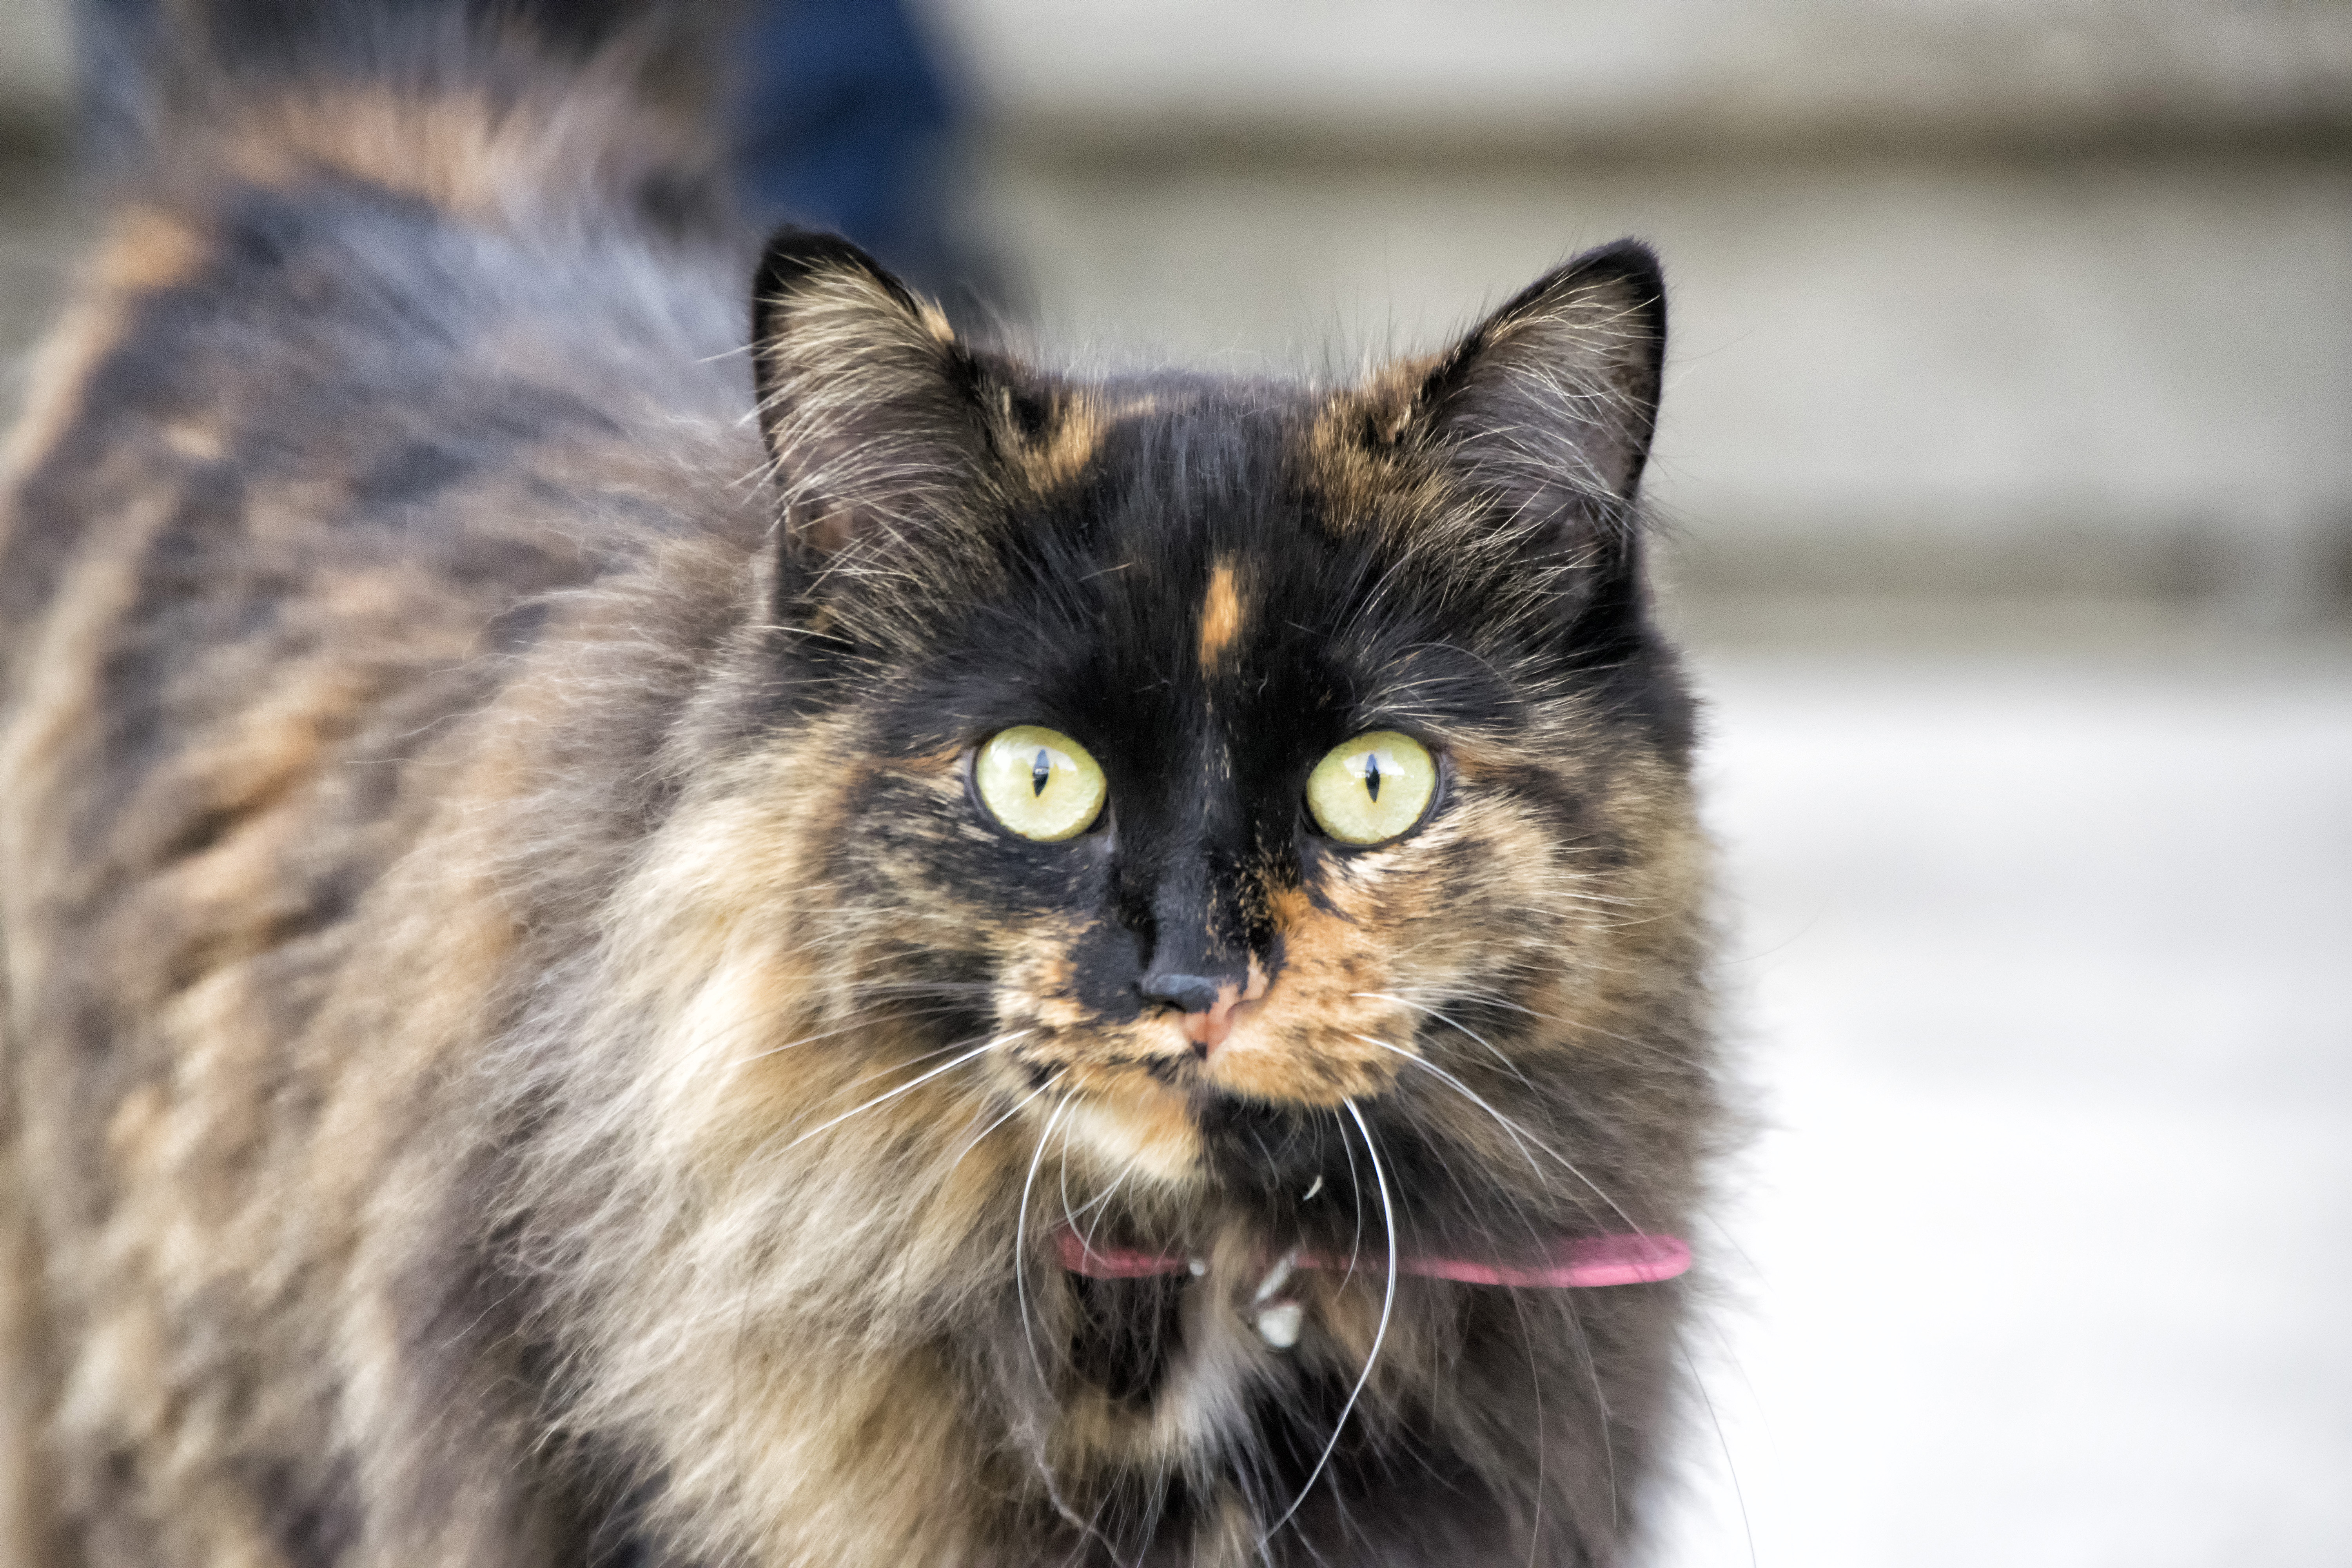
cat, mammal, fauna, close up, whiskers, canada, vertebrate, chat, quebec, sherbrooke, maine coon, norwegian forest cat, wild cat, small to medium sized cats, cat like mammal, domestic short haired cat, domestic long haired cat